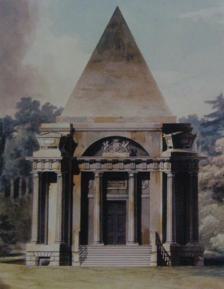
Building: Darnley Mausoleum
Country: United Kingdom
Year built: 1786
Mausoleum in Cobham Woods, Kent Darnley Mausoleum General information Type Mausoleum Architectural style Grand classical temple, using Roman Doric order , Location Cobham Woods, Kent Construction started 1786 Completed 1808 ( 1808 ) Renovated 2013 Client 4th Earl of Darnley of Cobham Hall Owner National Trust Technical details Material Portland stone Design and construction Architect(s) James Wyatt Designations Grade I listed Renovating team Architect(s) James Wraight Renovating firm Purcell Miller Tritton Awards and prizes 2010 Kent Design Award in the Conservation & Craftsmanship Category and also the Project of the Year award before restoration, with anti-vandal fence After restoration The Darnley Mausoleum The Darnley Mausoleum , or Cobham Mausoleum as it is often now referred to, is a Grade I Listed building , now owned by the National Trust and situated in Cobham Woods, Kent ( OS grid ref: TQ694684). It was designed by James Wyatt for the 4th Earl of Darnley of Cobham Hall according to detailed instructions in the will of the 3rd Earl of Darnley . It was never used for interments. The woodland is part of the parkland laid out by Humphry Repton , and is 1.6 km from the North Downs Way . History The Earls of Darnley had been buried at Westminster Abbey , but after the death in 1781 of John Bligh, the 3rd Earl, spaces at the Abbey were no longer available. James Wyatt (1746–1813), a fashionable and extremely prolific architect of the time, was commissioned to design a mausoleum to hold the coffins of the Earls and their family members. Wyatt exhibited the design at the Royal Academy in 1783. A slightly modified design was completed in 1786 under the supervision of George Dance the Younger (1741–1825), as Wyatt had a poor reputation for supervising the execution of his work. For obscure reasons the mausoleum was never consecrated so no bodies were laid to rest there. However, shortly after it was completed, Humphry Repton (1752–1818) started to redesign the landscapes around Cobham Hall for the 4th Earl in the 1790s and subsequently over nearly 30 years. As a result the mausoleum became an important landscape feature, sitting at the highest point of the Darnley estate. Design The mausoleum is built of brick faced with Portland stone , is square with projecting chamfered corners, and surmounted by a pyramid. The form is an unusually grand classical temple, using Roman Doric order , fluted columns in antis on the face, prostyle on the angles. The mausoleum is a high point of the neo-classical period in Britain, which was much more concerned than the preceding baroque period that classical architecture should be used correctly according to ancient Greek and Roman precedent. However, the pyramid-shaped roof, the mausoleum's most distinctive feature, while usual in classical architecture may have been derived by Wyatt from a painting by Nicolas Poussin rather than directly from antique precedents. There is a flying staircase to the piano nobile . There are lunette openings above the cornice filled with amber glass to create an ethereal light inside. Tomb chests are above the angle architraves. On the piano nobile, there is a circular chapel with Tivoli variant Corinthian order columns of rose marble and a coffered dome of stone. The crypt at the lower level is accessed by steps at the rear and is lined in stone.  It has 32 coffin shelves under a shallow stone dome. The mausoleum is important because of its architect, its situation in parkland at a predominant position on the North Downs , and as a demonstration of 'the Age of Enlightenment 's preoccupation with a 'classical way of death'. Decline The Darnley family sold off the hall in the 1950s though they kept the mausoleum and some of the land. Without the gamekeeper maintaining security the building became prone to vandalism . On 5 November 1980, an arson attack in the crypt brought down the chapel floor. It continued to decline, and schemes proposed included moving it to Shorne Woods Country Park or the United States, or for major extensions to form a large classical house. These came to nothing. In the same period vandalism and joy-riding of stolen cars became endemic in the woods, making it effectively out-of-bounds to mainstream users. Restoration In 2001, Gravesham Council purchased the mausoleum and its surrounding woods from the liquidators with funding from Union Railways, which built the High Speed One railway nearby, as part of the environmental remediation programme for the new line. The Cobham Ashenbank Management Scheme, known as CAMS, was formed as a consortium comprising the National Trust , English Heritage , Cobham Hall , Natural England , Kent County Council and Gravesham Council. CAMS carried out the restoration of the mausoleum and the parkland around it with the help of a £6 million grant from the Heritage Lottery Fund . Some original drawings exist and in 1946, James Wraight RIBA photographed and made full, measured drawings of the building, which facilitated restoration to its previous state before any vandalism. In 2013, on completion of the restoration of the mausoleum, it was transferred to the National Trust, along with the area of historic pasture and grazed woodland surrounding it. The mausoleum is now regularly open to the public with visitor facilities in a nearby barn. The restoration of the mausoleum is part of a larger scheme to restore Cobham Park and its landscapes to close to those designed by Humphry Repton, and return Cobham Woods to a wood pasture managed environment. The architects for the restoration were Purcell Miller Tritton . The building won the 2010 Kent Design Award in the Conservation & Craftsmanship Category and also the Project of the Year award. References